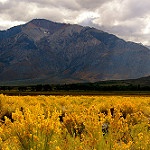
Scene: Outdoor